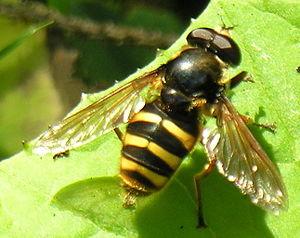
Sericomyia est un genre d'insectes diptères du sous-ordre des Brachycera, de la famille des Syrphidae.
Les Syrphoidea sont une super-famille d'insectes diptères brachycères muscomorphes considérée comme non valide par le Système d'information taxonomique intégré.
Les Syrphidae ou Syrphides, sont une famille de mouches du sous-ordre des Brachycera. La famille se subdivise en 3 sous-familles qui comprennent environ 200 genres et plus de 5 000 espèces décrites. On compte environ 800 espèces dans l'Ouest paléarctique et plus de 500 en France. De manière générale, c'est une famille cosmopolite.